Elf (film)

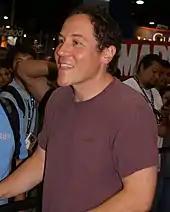
Director Jon Favreau in 2007

Principal photography began on December 9, 2002, and wrapped on March 7, 2003. Filming took place in New York City, as well as in Vancouver and at Riverview Hospital in Coquitlam, British Columbia.